The Adventure of the Mazarin Stone

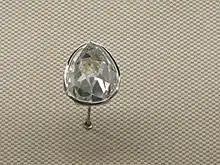
The Sancy diamond, one of the diamonds bequeathed by Cardinal Mazarin to Louis XIV.

According to Leslie S. Klinger, the name used to describe the "Mazarin stone" in the short story implies the stone once belonged to Cardinal Jules Mazarin, who, upon his death in 1661, bequeathed to the French monarch a collection of eighteen diamonds thereafter called the "Mazarin Diamonds". The name "Mazarin" is not mentioned in the original play, though the stone is described as a yellow Crown diamond in both the play and the short story.